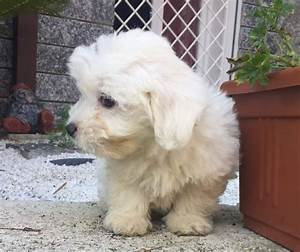
Label: cane